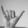
ASL letter: Y